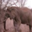
Label: elephant